Kvalifikacija za Millstreet

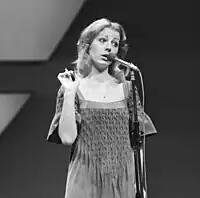
, the Bosnia and Herzegovina juror, previously represented in the Eurovision Song Contest 1976 as a member of the group Ambasadori.

The three entries that received the most votes and progressed to the Eurovision Song Contest 1993 were those from Slovenia, Bosnia and Herzegovina, and Croatia. As former constituent republics of the Socialist Federal Republic of Yugoslavia, all three countries had previously been represented in the Eurovision Song Contest through entries sent by . Estonia, Hungary, Romania, and Slovakia, which failed to progress through , made their contest debuts following the introduction of a relegation system which resulted in the lowest-scoring countries from the 1993 contest being replaced by new countries in the 1994 event.